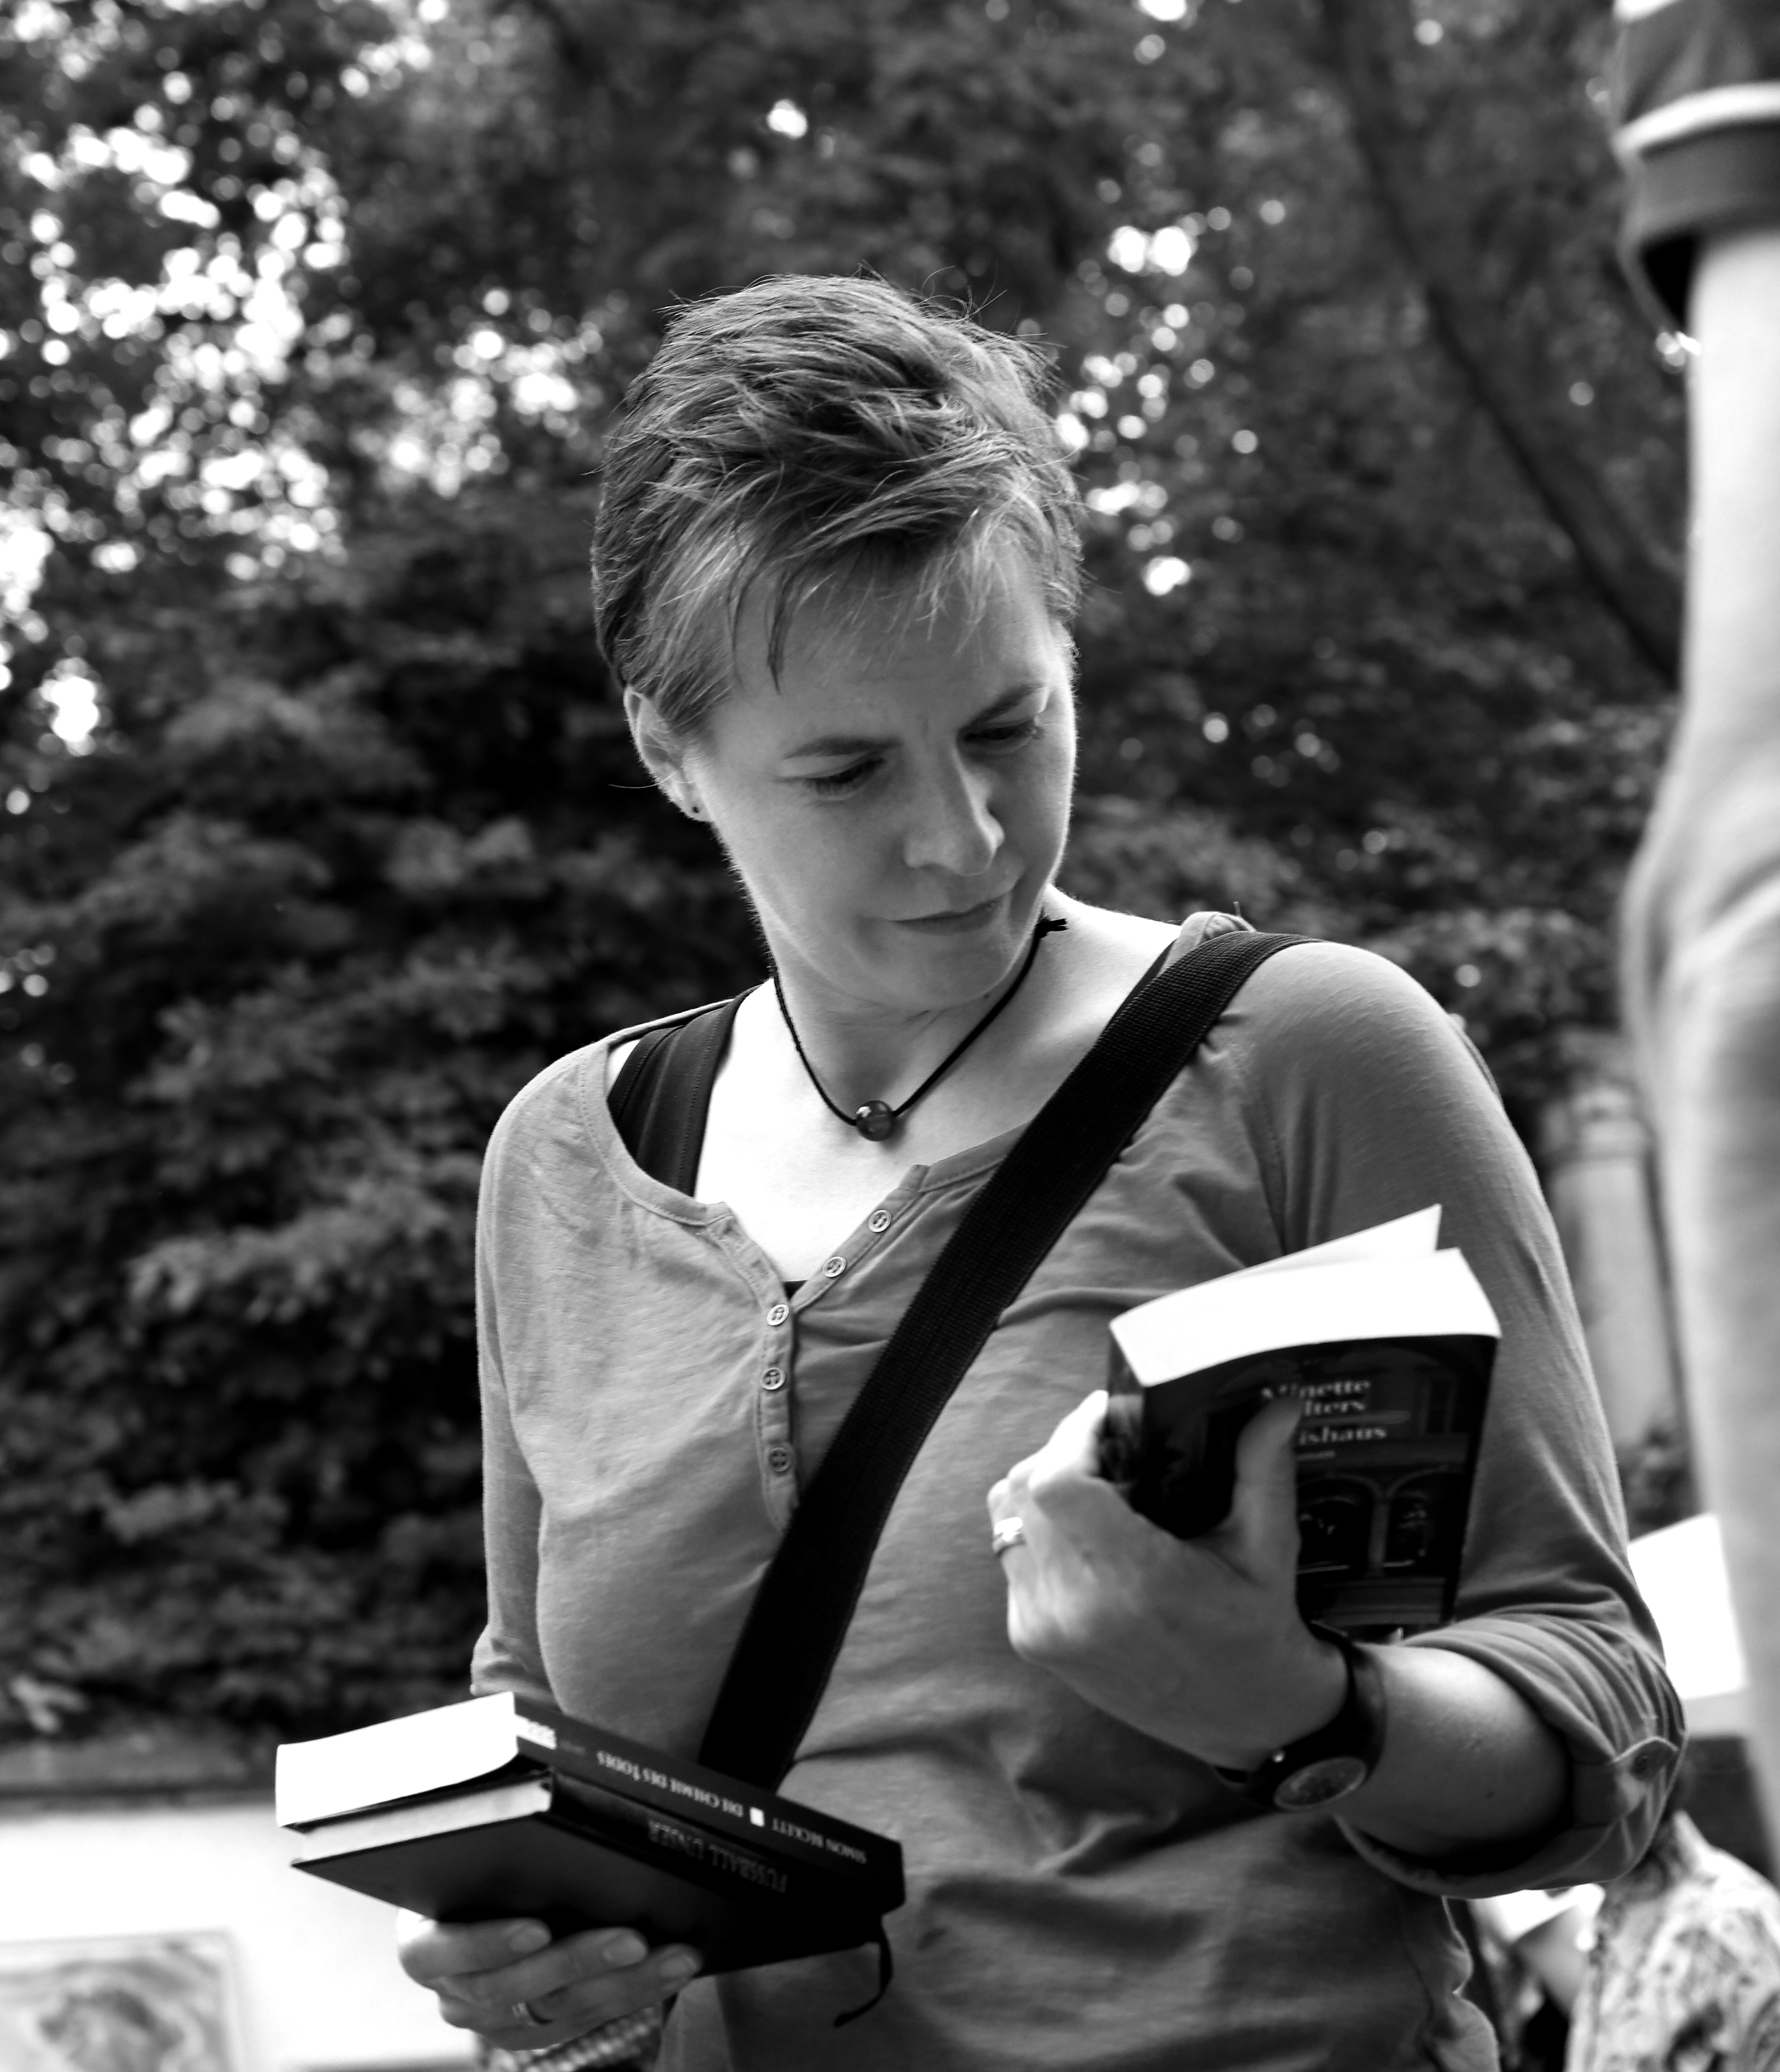
book, person, black and white, people, white, photography, male, portrait, spring, sitting, child, black, monochrome, streetphotography, bw, blackandwhite, blackwhite, photograph, germany, alemania, allemagne, sw, schwarzweiss, schwarzweis, flohmarkt, frankfurtmain, frankfurtammain, frankfurtam, frankfurtamain, germania, hesse, hassia, hessen, leute, strassenszene, frankfurt, schwarzweissfotografie, schwarzweisfotografie, bookseller, buch, fleamarket, museumsuferfest, bouquiniste, b cher, b cherstand, monochrome photography, portrait photography, human positions